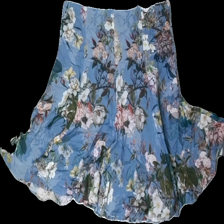
View: back
Type: Skirt
Category: Ladies
Brand: Newhouse Mellan
Colors: Blue, Green, White, Multicolor
Material: 100% viscose
Pattern: Floral print
Cut: Regular
Size: 38
Season: Summer
Damage location: middle center
Damage 2 location: bottom center
Price range: 50-100
Recommended usage: Reuse
Description: blå kjol med blommor